Triệu Tổ miếu

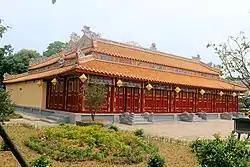

The Ancestral Temple of the Founder was built either in 1804 or during the third year of Gia Long's rule to commemorate Duke Nguyễn Kim who was the ancestor of Nguyễn dynasty.